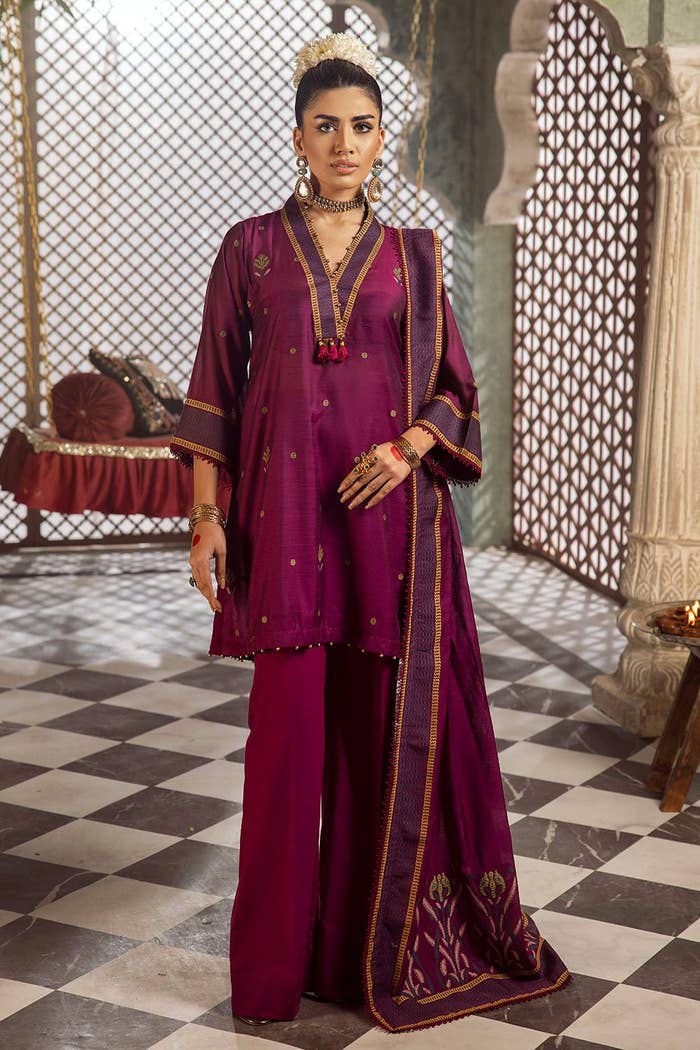
purple kashmir silk salwar suit